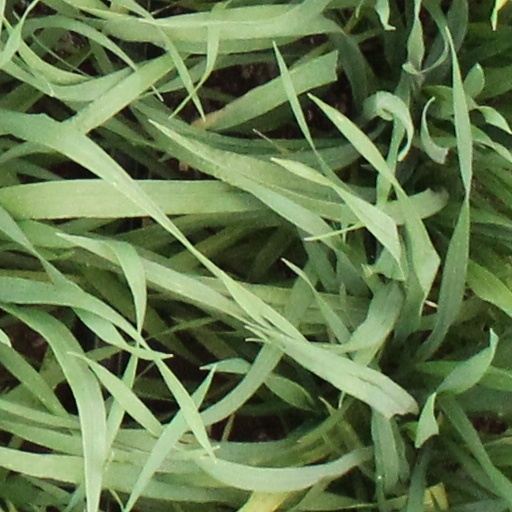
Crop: wheat